Inland Northern American English

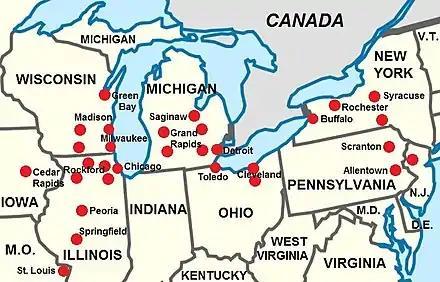
This map shows, with red circles, the exact cities identified within the Inland North dialect region, according to Labov et al.'s (2006) "ANAE".

Inland Northern (American) English, also known in American linguistics as the Inland North or Great Lakes dialect, is an American English dialect spoken primarily by White Americans throughout much of the U.S. Great Lakes region. The most distinctive Inland Northern accents are spoken in Chicago, Detroit, Cleveland, Milwaukee, Buffalo, Rochester, and Syracuse. The dialect can be heard as far east as upstate New York and as far west as eastern Iowa and even among certain demographics in the Twin Cities, Minnesota. Some of its features have also infiltrated a geographic corridor from Chicago southwest along historic Route 66 into St. Louis, Missouri; today, the corridor shows a mixture of both Inland North and Midland American accents. Linguists often characterize the northwestern Great Lakes region's dialect separately as North-Central American English.